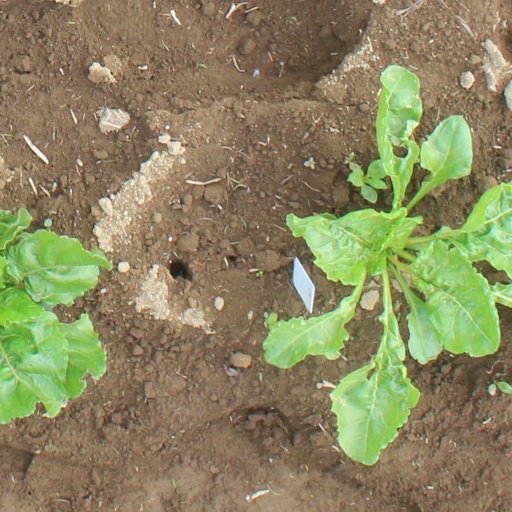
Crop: sugar beet